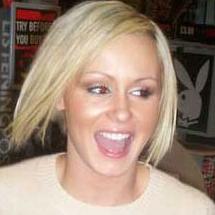
Age: 19